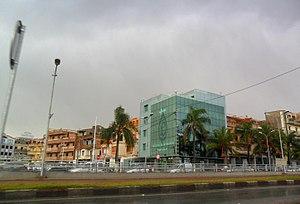
Bab Ezzouar est une commune de la wilaya d'Alger en Algérie, située dans la banlieue Est d'Alger, le numéro de la commune est le 21.